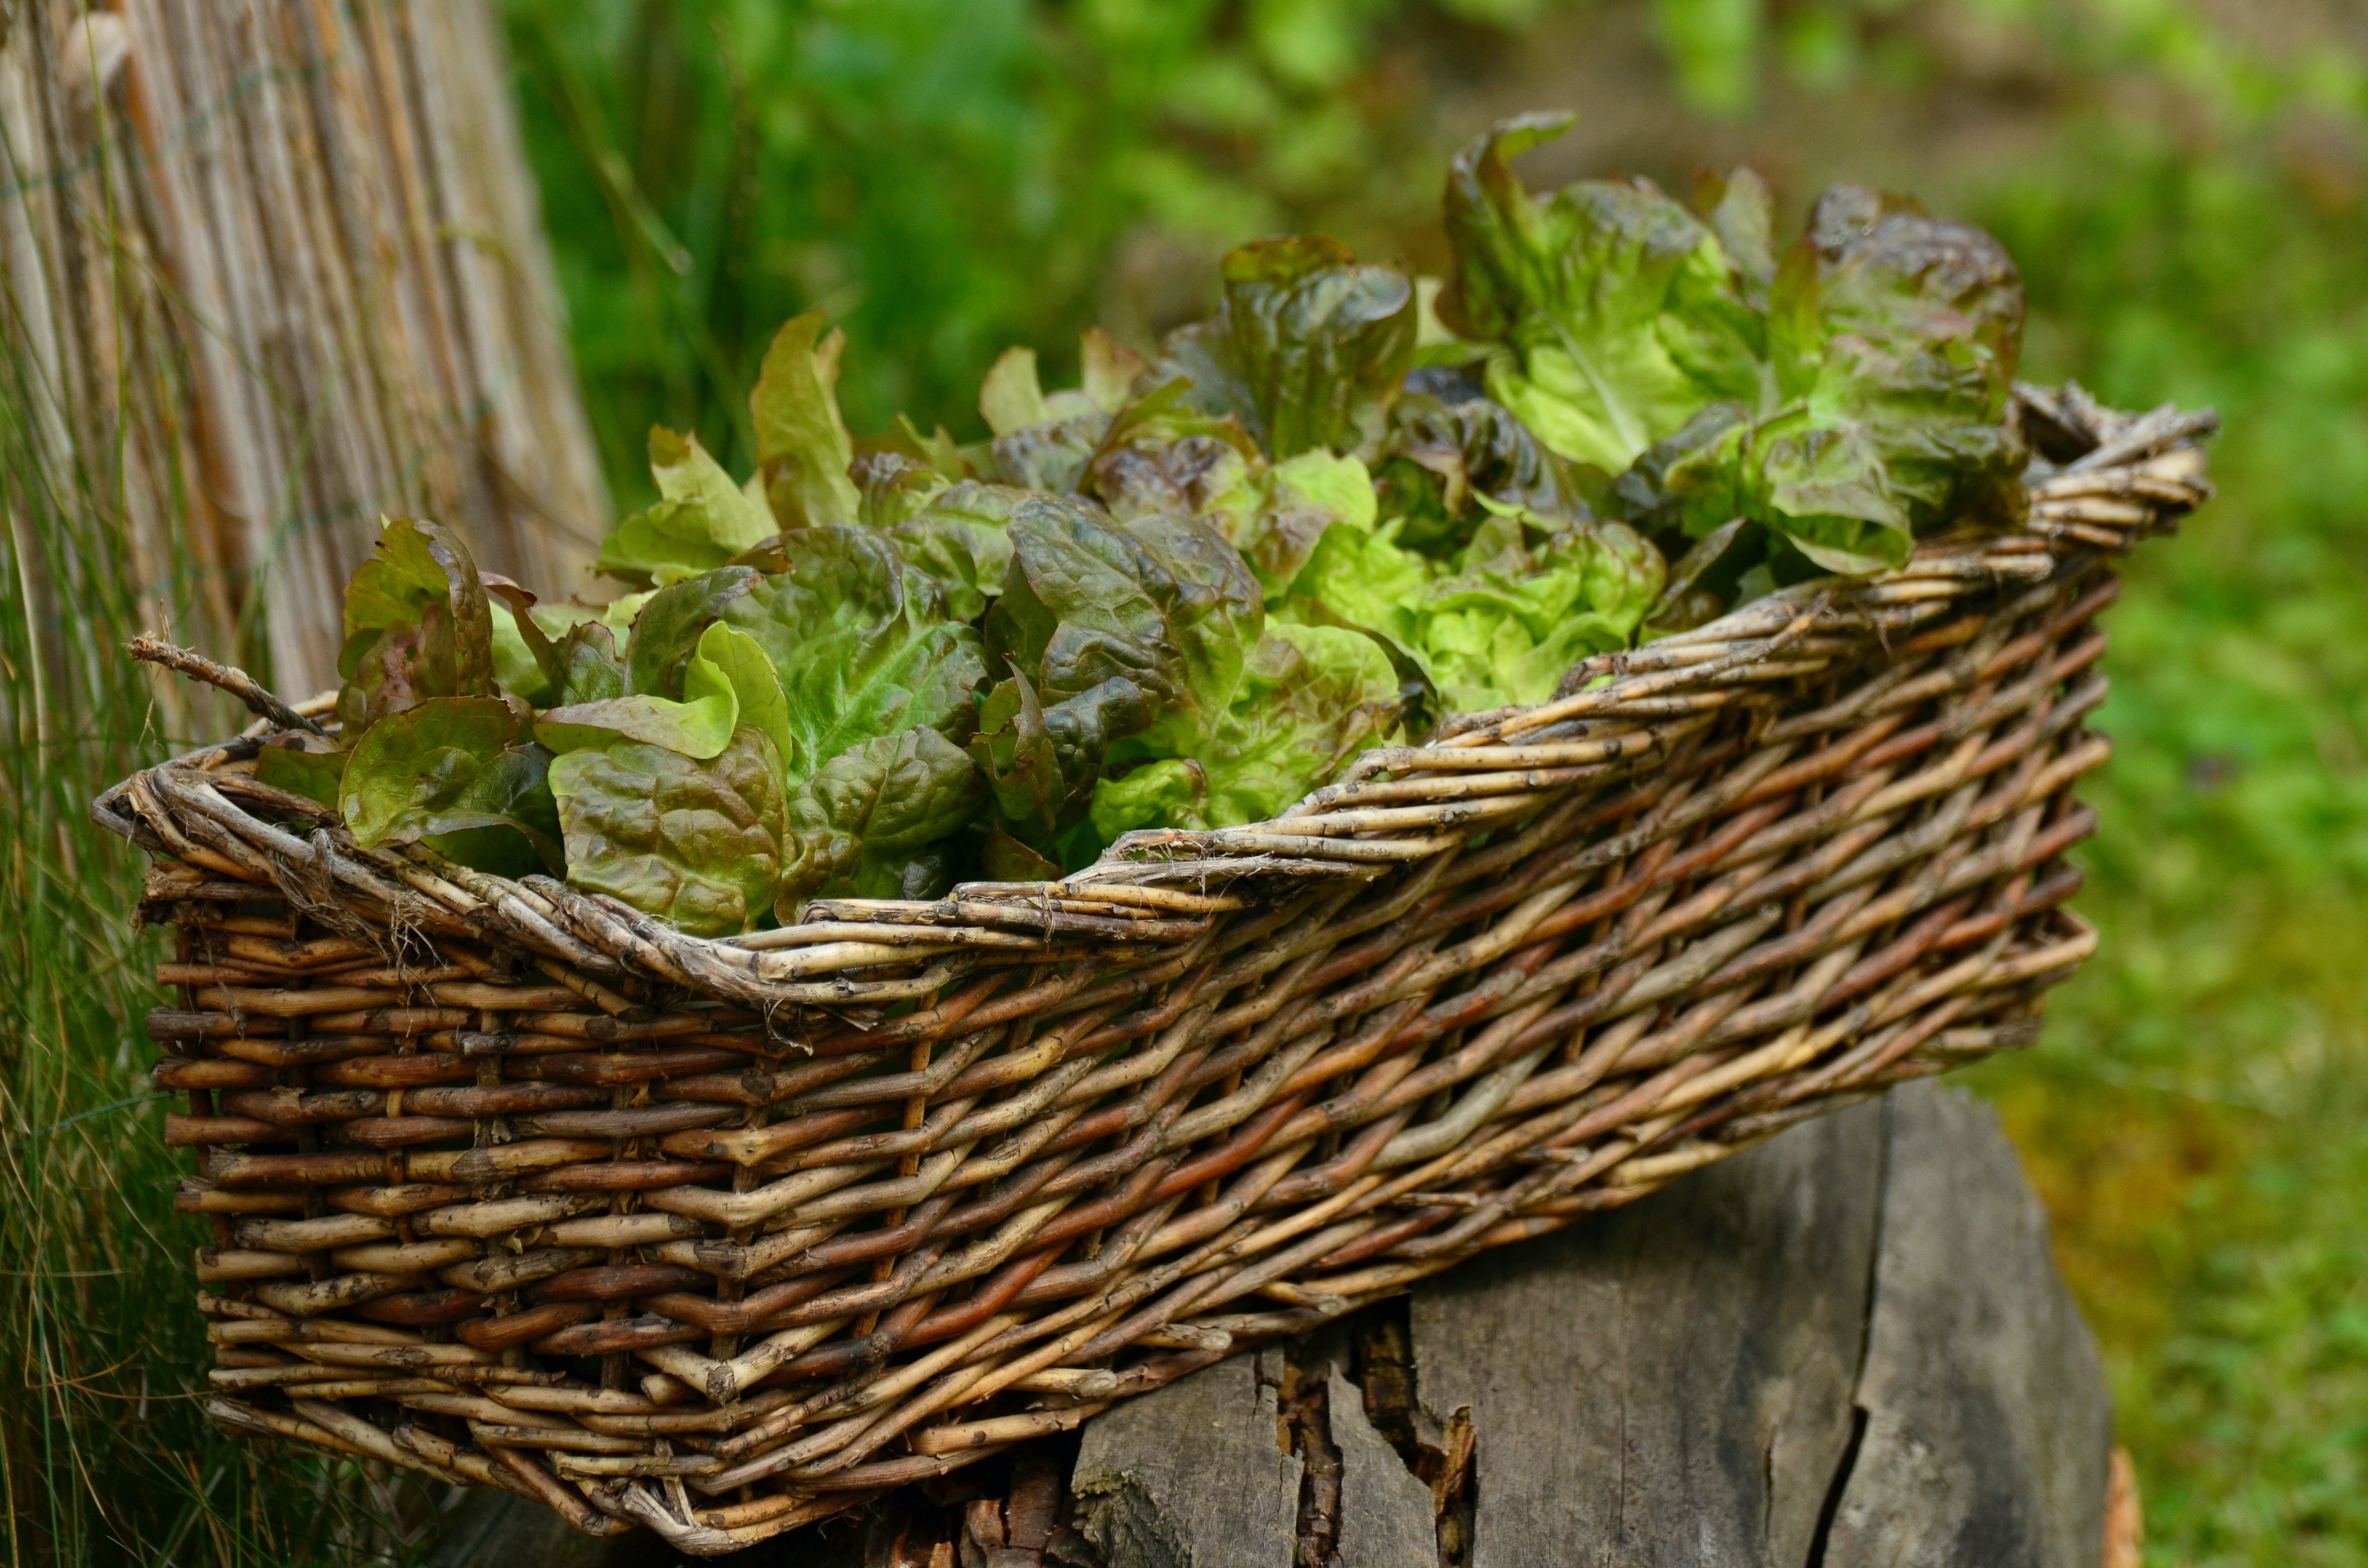
grass, branch, plant, leaf, flower, feed, salad, harvest, herb, garden, basket, healthy, eat, lettuce, nutrition, vegan, vegetarian, horticulture, vitamins, frisch, leaf lettuce, of course, bio, krause leaves, grass family, land plant